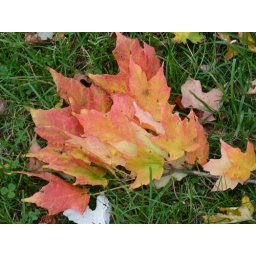
Taken alongside Saganowski Slough. There was one tree there in particular that had vibrant orange leaves.